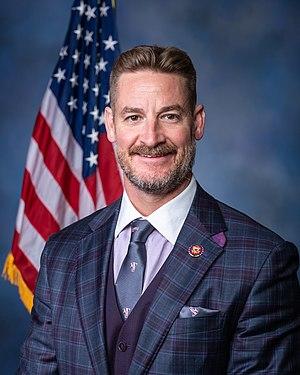
William Gregory Steube, dit Greg Steube, né le 19 mai 1978 à Bradenton, est un militaire, avocat et homme politique américain. Membre du Parti républicain, il est élu de la Floride à la Chambre des représentants des États-Unis depuis 2019.
Depuis 2013, l'État de Floride dispose de 27 représentants à la Chambre des représentants des États-Unis.